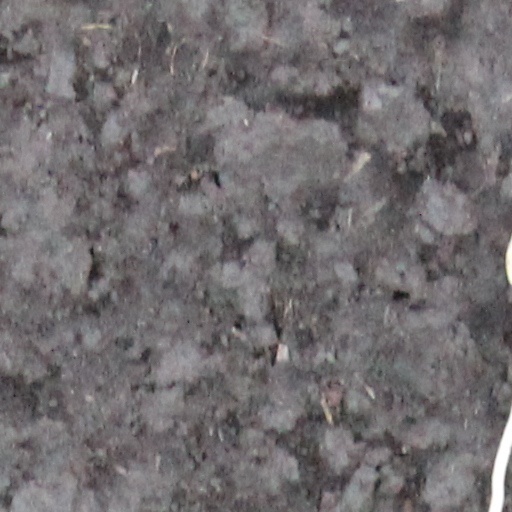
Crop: wheat